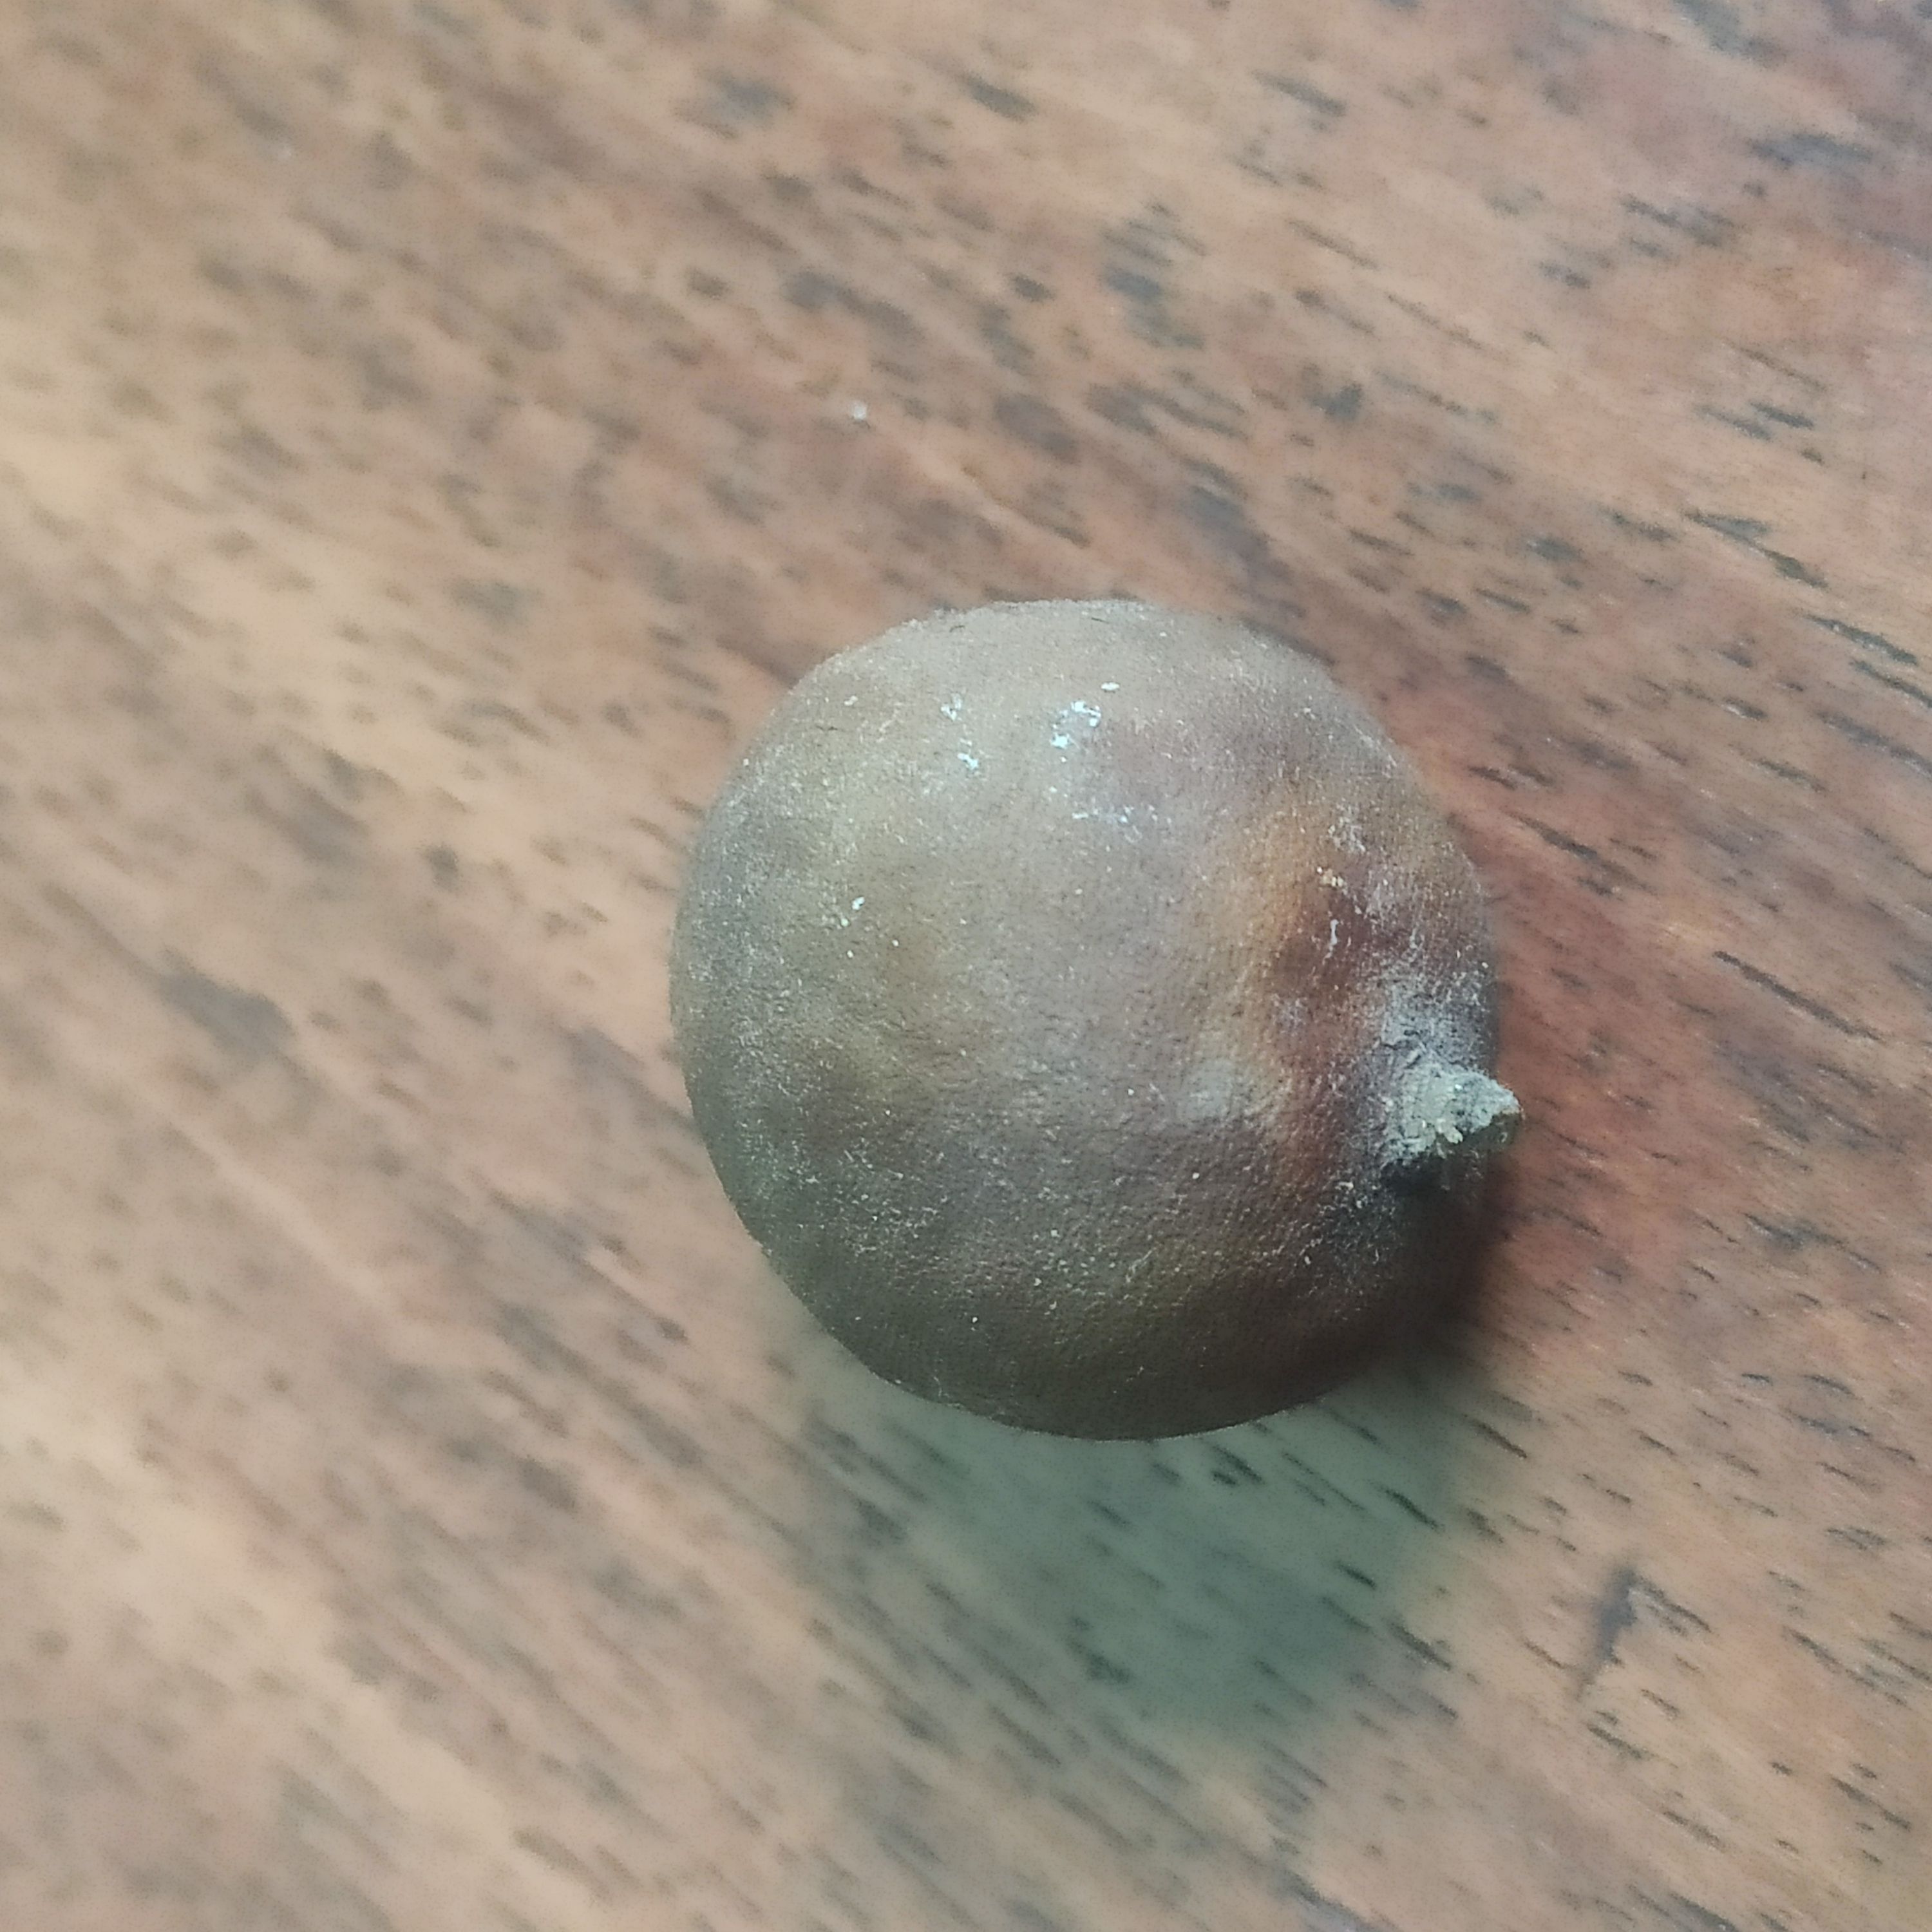
Fruit: burmese-grape
Grade: 3rd-grade